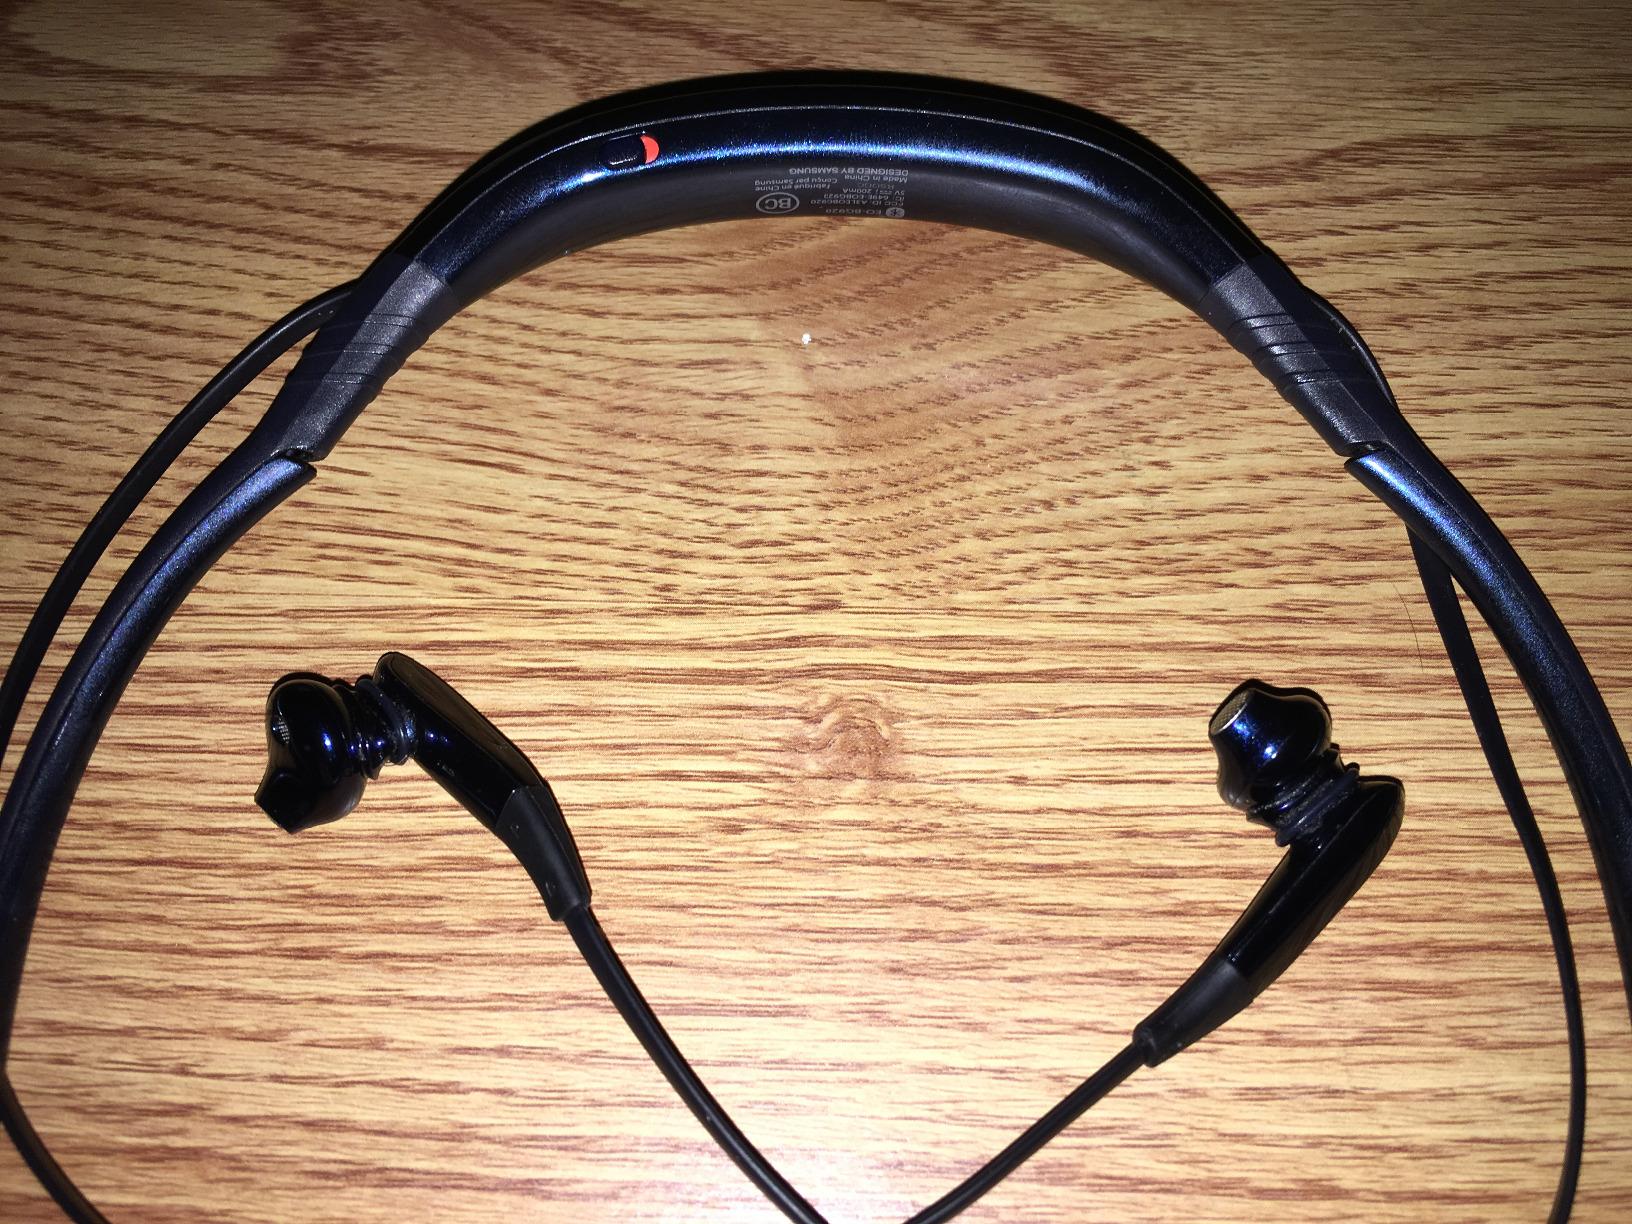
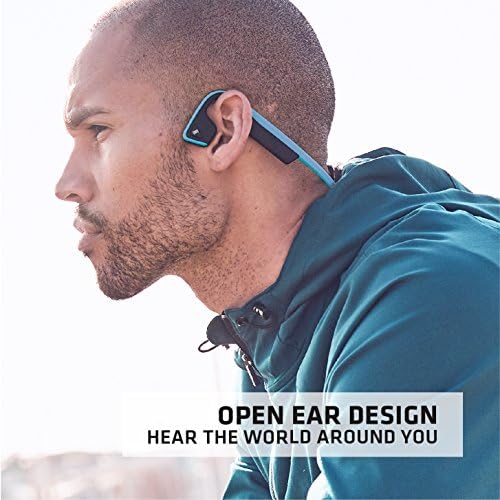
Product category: headphones
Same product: no